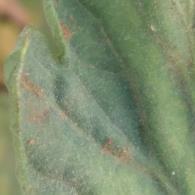
Crop: Tomato
Condition: mite-d